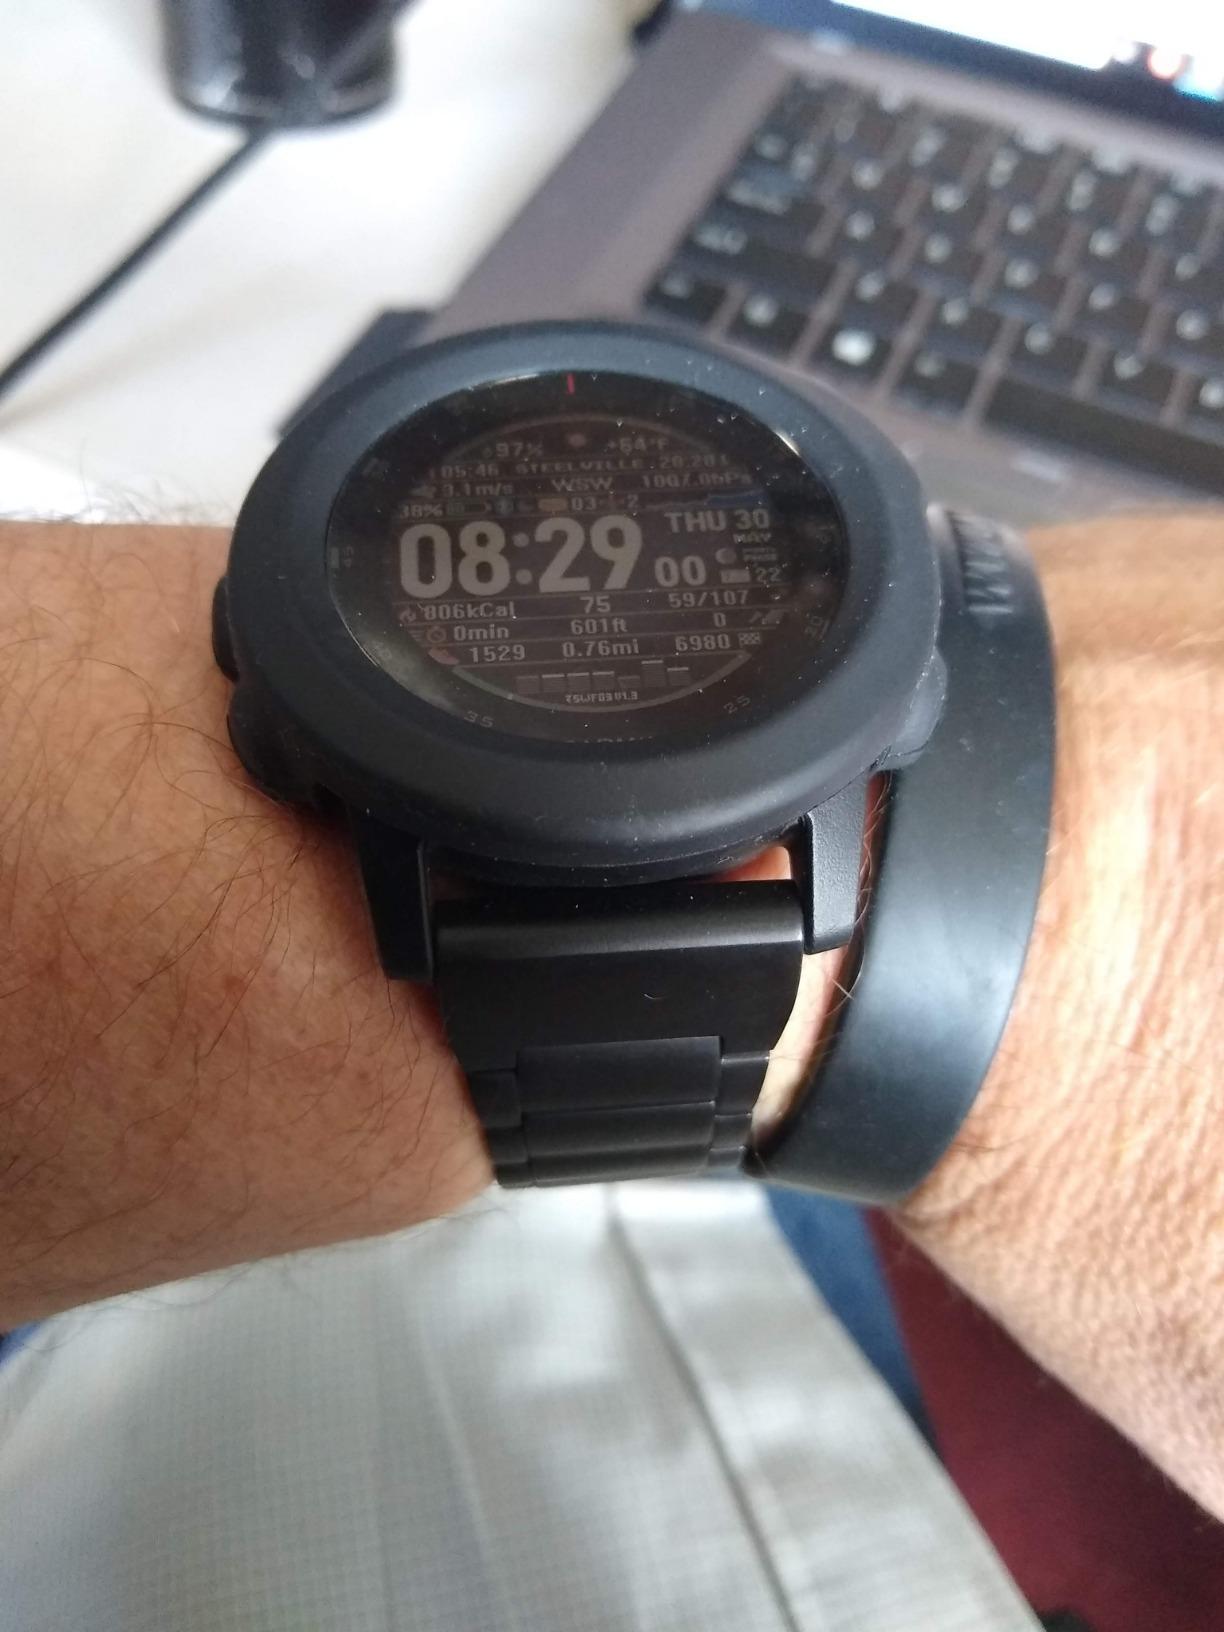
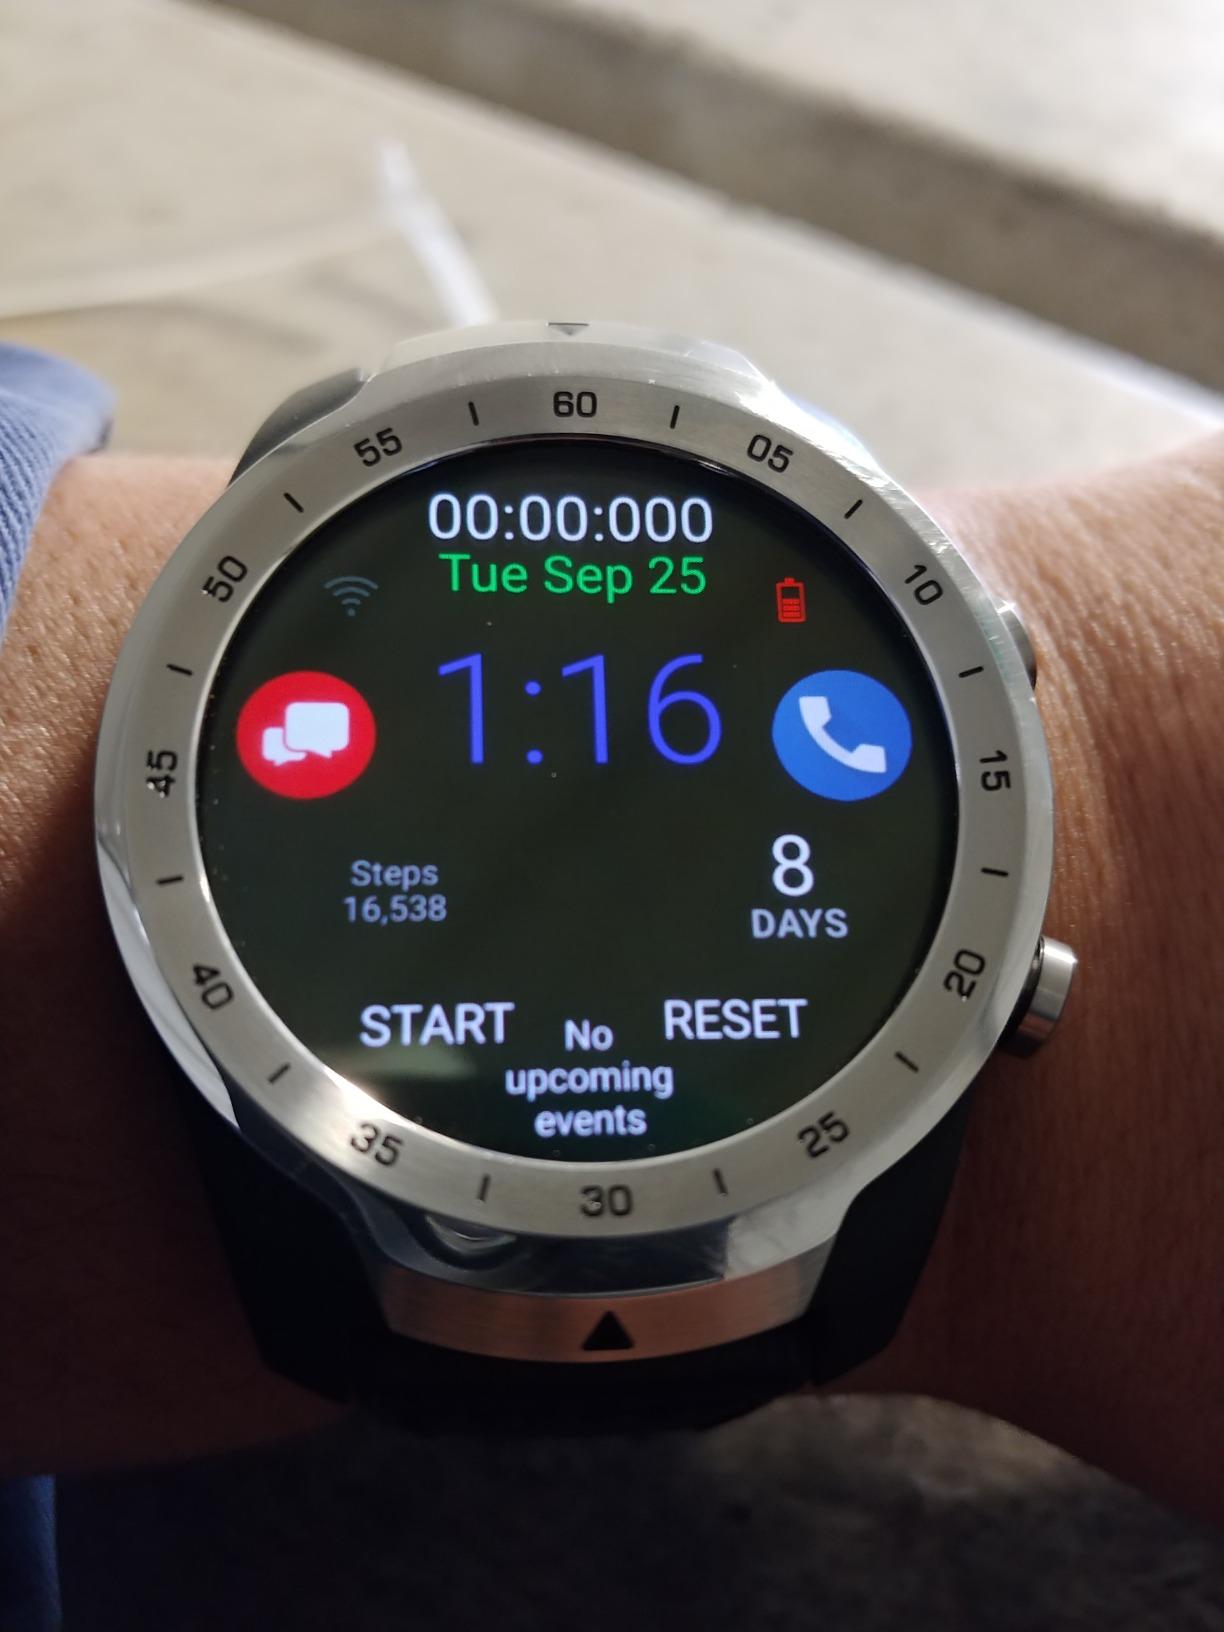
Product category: smartwatch
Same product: no